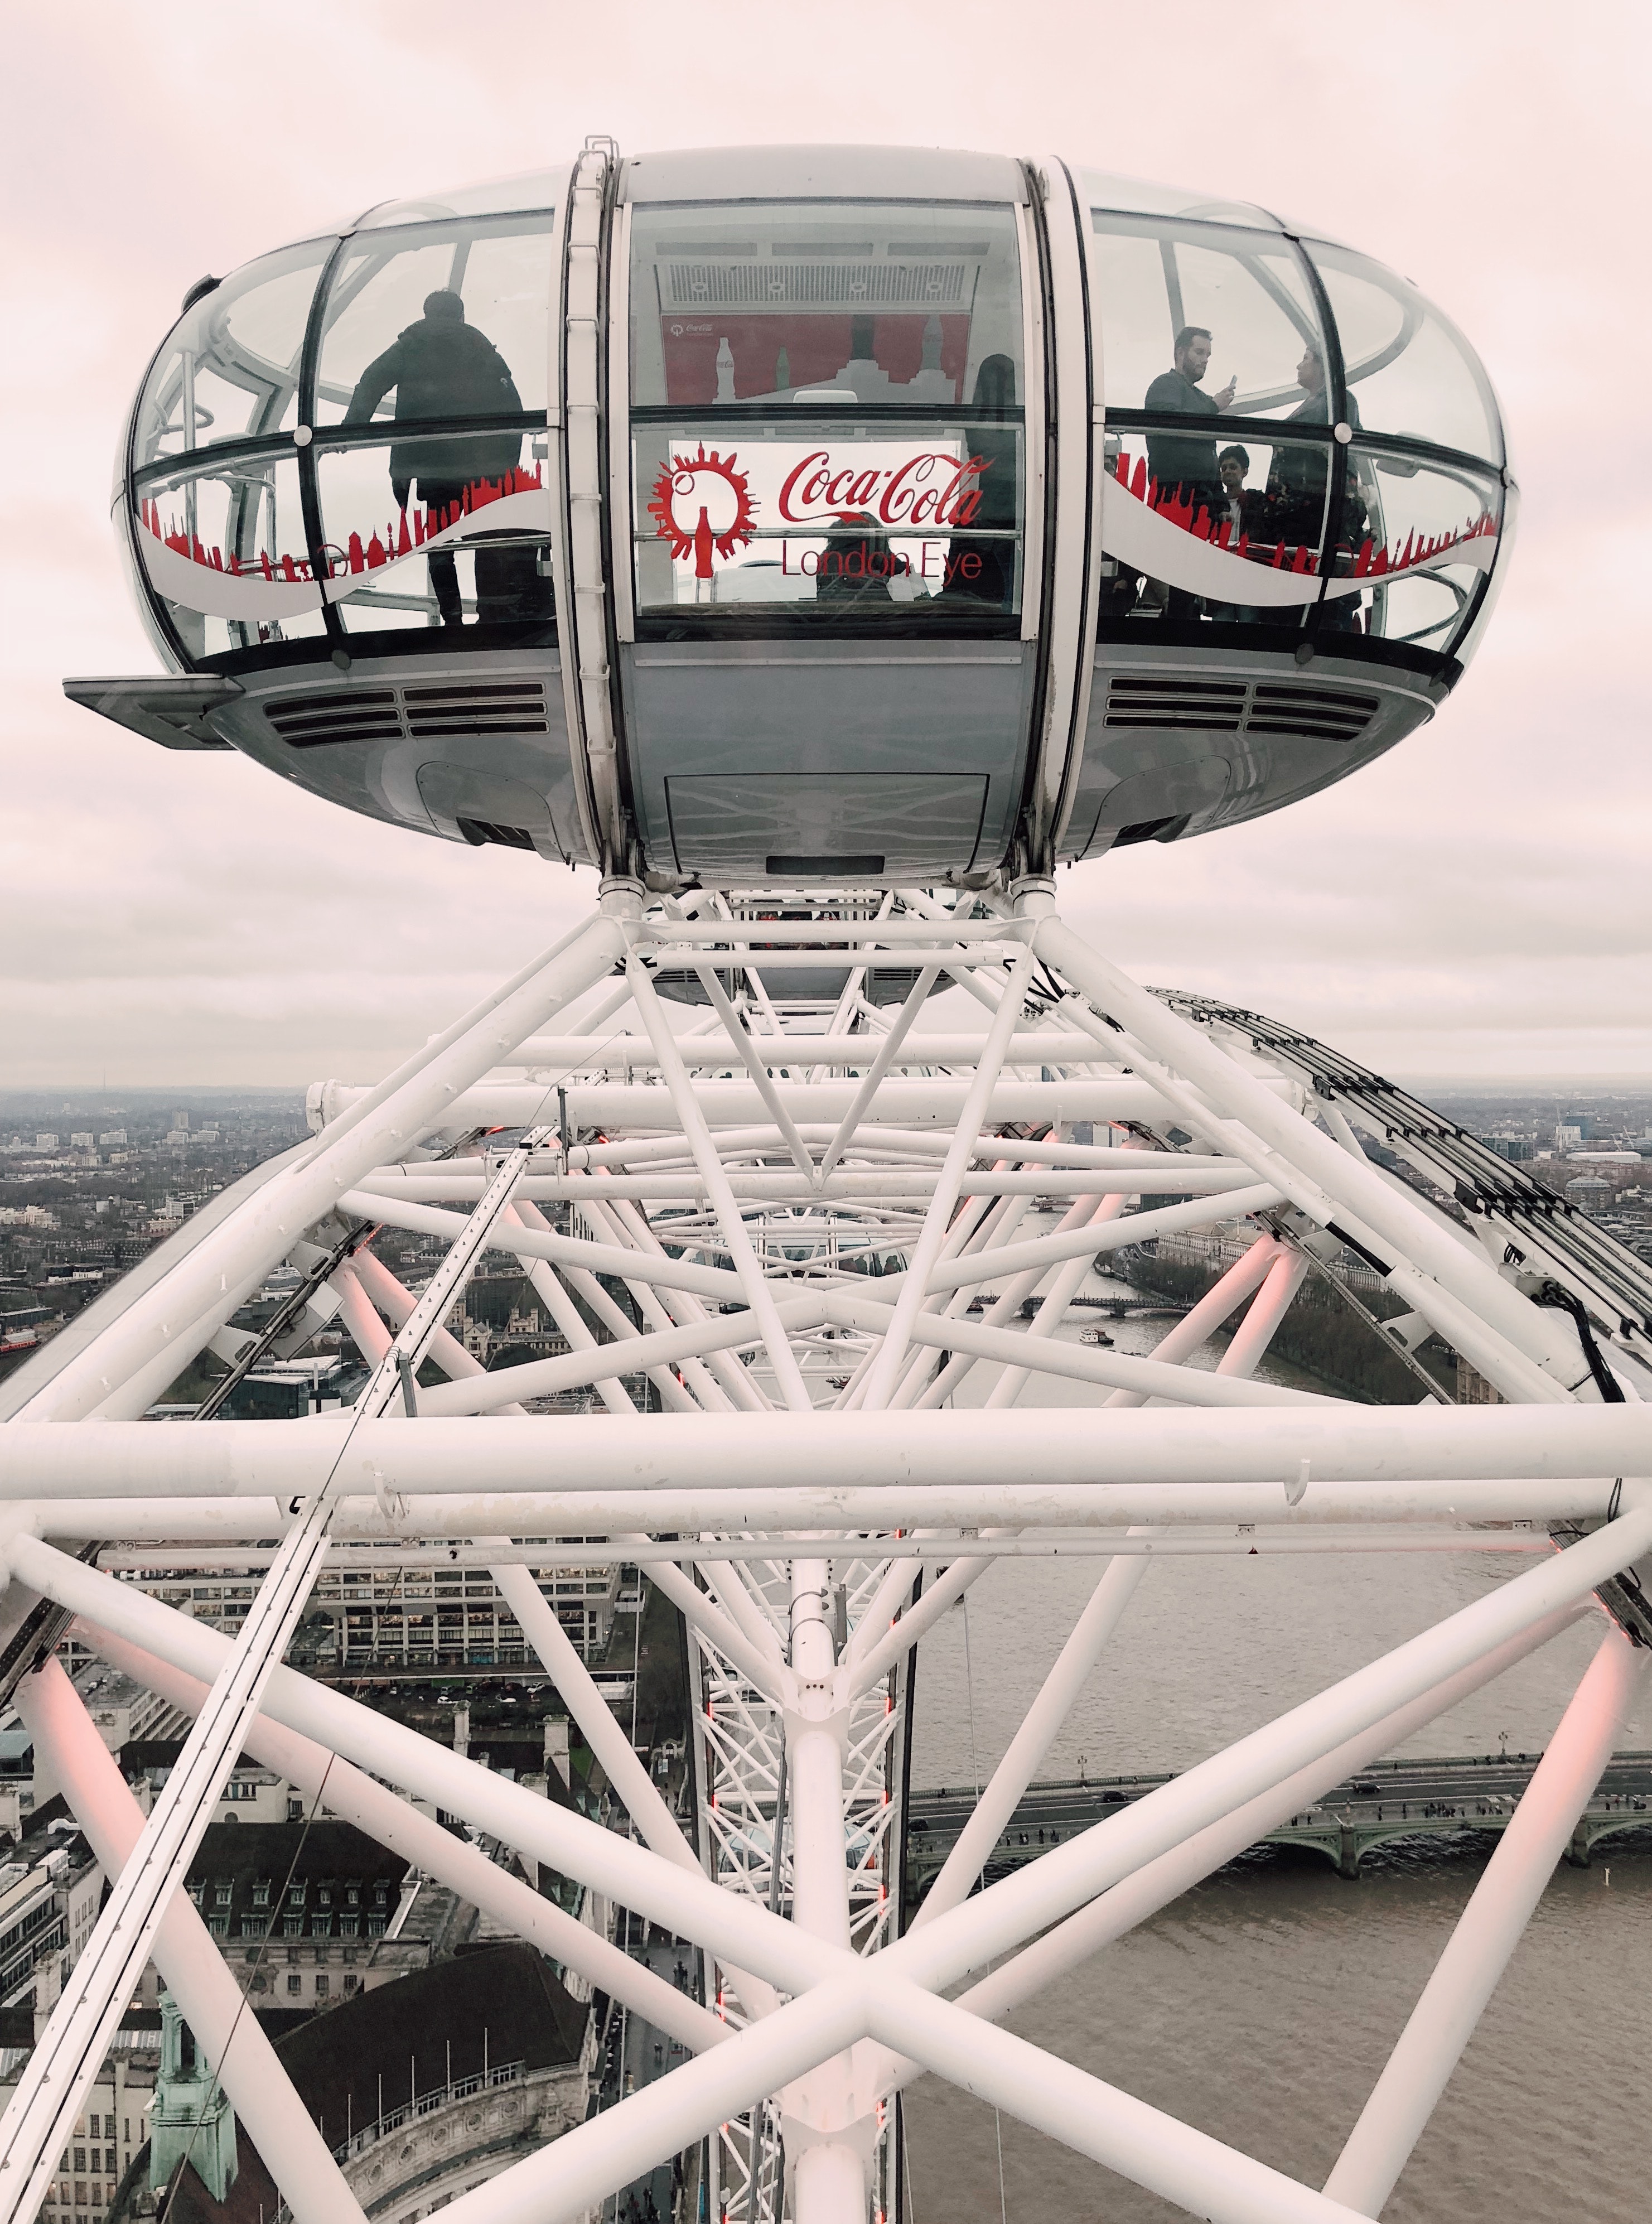
ferris wheel, tourist attraction, cable car, wheel, stadium, architecture, recreation, sport venue